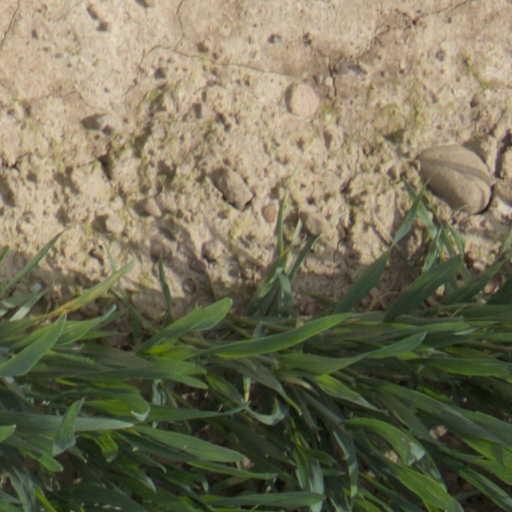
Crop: wheat